Martinsburg, West Virginia

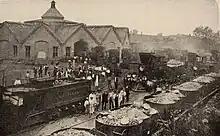
The Baltimore and Ohio Railroad's Martinsburg Shops three years before the Civil War

In 1854, ten-year-old Isabelle Boyd, known as "Belle" and later a noted spy for the Confederacy, moved to Martinsburg with her family, where her father Benjamin operated a general merchandise store. After the Civil War began, Benjamin joined the Second Virginia Infantry, which was part of the Stonewall Brigade. His wife Mary was thus in charge of the Boyd home when Union forces under General Robert Patterson took Martinsburg. When a group of Patterson's men tried to raise a Union flag over the Boyd home, Mary refused. One of the soldiers, Frederick Martin, threatened Mary, and Belle shot him. She was acquitted.